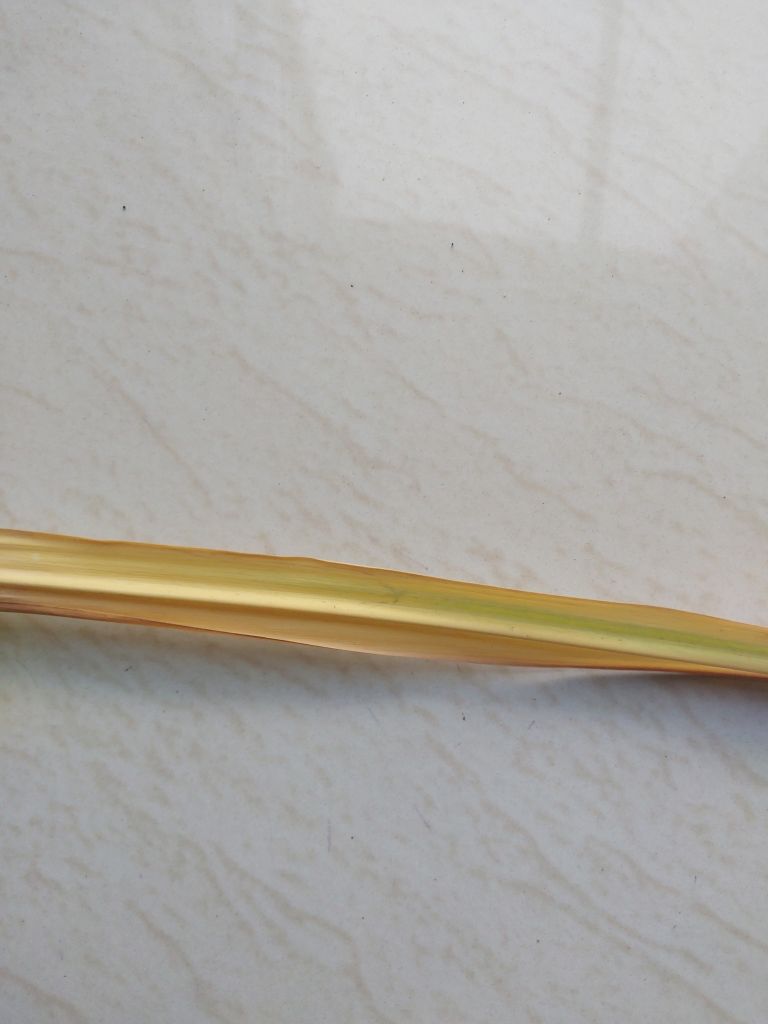
Label: Yellow Leaf